Howell E. Jackson

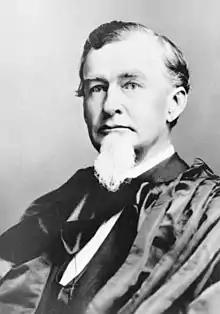

Howell Edmunds Jackson (April 8, 1832 – August 8, 1895) was an American attorney, politician, and jurist who served as an Associate Justice of the Supreme Court of the United States from 1893 until his death in 1895. His brief tenure on the Supreme Court is most remembered for his opinion in "Pollock v. Farmers' Loan & Trust Co.", in which Jackson argued in dissent that a federal income tax was constitutional. Republican President Benjamin Harrison appointed Jackson, a Democrat, to the Court. His rulings demonstrated support for broad federal power, a skepticism of states' rights and an inclination toward judicial restraint. Jackson's unexpected death after only two years of service prevented him from having a substantial impact on American history.